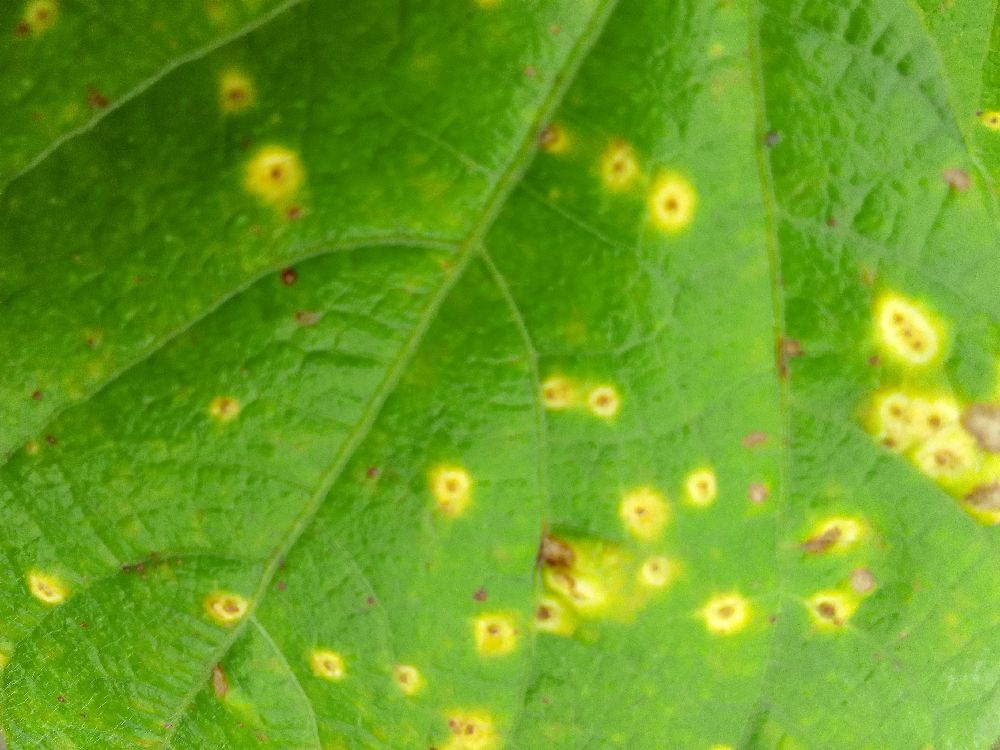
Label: rust